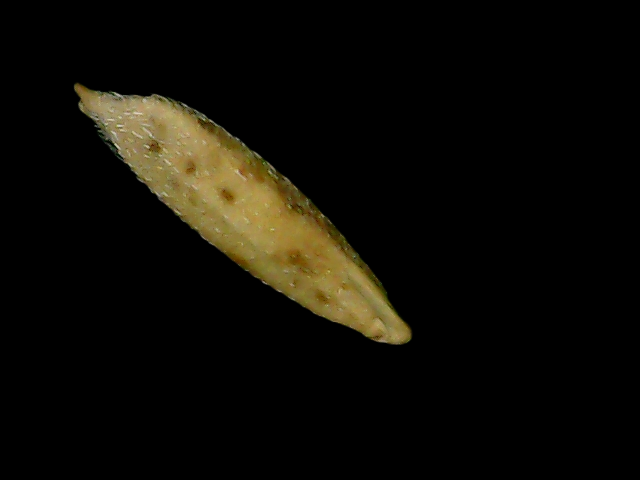
Rice variety: Bd49